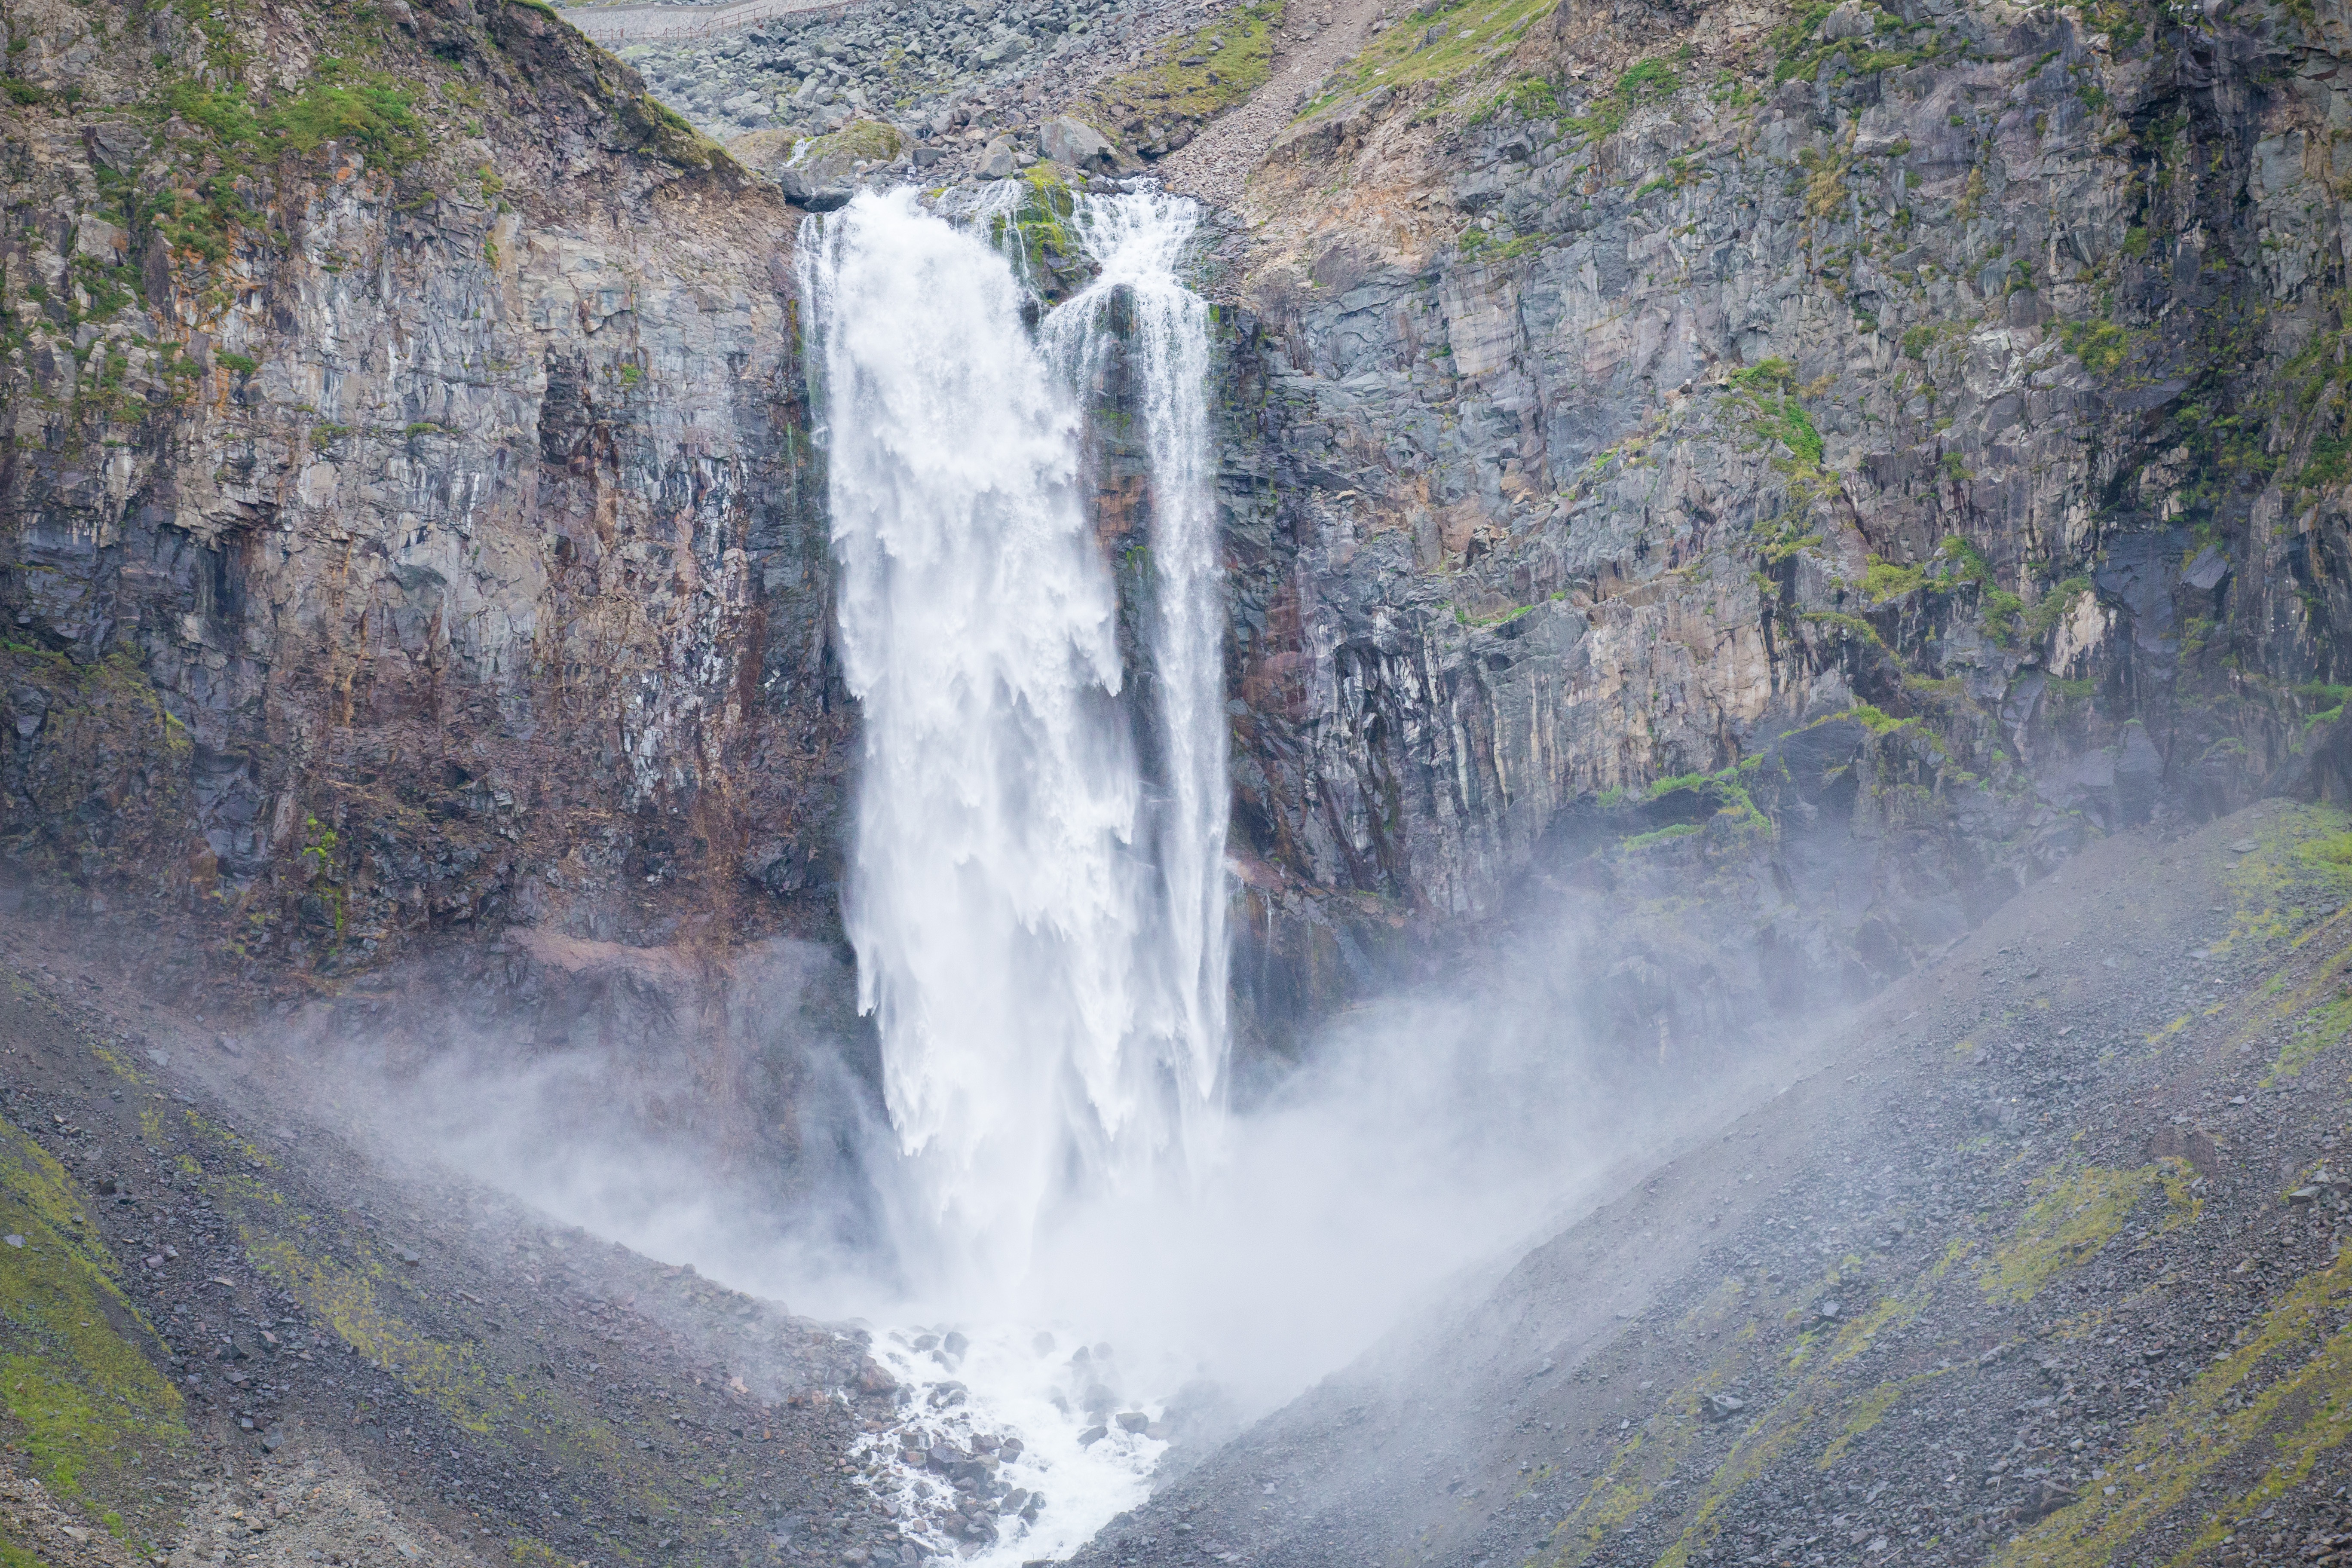
landscape, tree, water, nature, rock, waterfall, mountain, sky, river, stream, fjord, highland, terrain, national park, body of water, geology, falls, ravine, chute, escarpment, wasserfall, water feature, watercourse, nature reserve, state park, hill station, changbai mountain, north korea, water resources